Ted Power

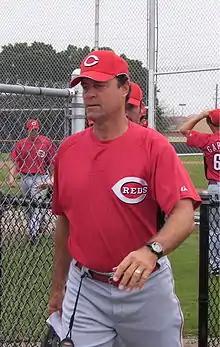
Power with the Cincinnati Reds

Ted Henry Power (born January 31, 1955) is a former Major League Baseball (MLB) pitcher and a minor league baseball coach. During a 13-year career in the major leagues, he pitched for the Los Angeles Dodgers (1981–1982), Cincinnati Reds (1983–1987, 1991), Kansas City Royals (1988), Detroit Tigers (1988), St. Louis Cardinals (1989), Pittsburgh Pirates (1990), Cleveland Indians (1992–93), and the Seattle Mariners (1993).